Alfred de Quervain

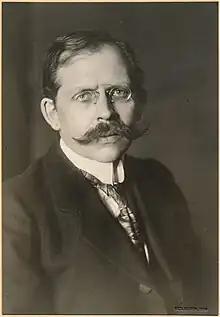
Alfred de Quervain, 1914.

Alfred de Quervain (15 June 1879 – 13 January 1927) was a Swiss Arctic explorer and geophysicist.